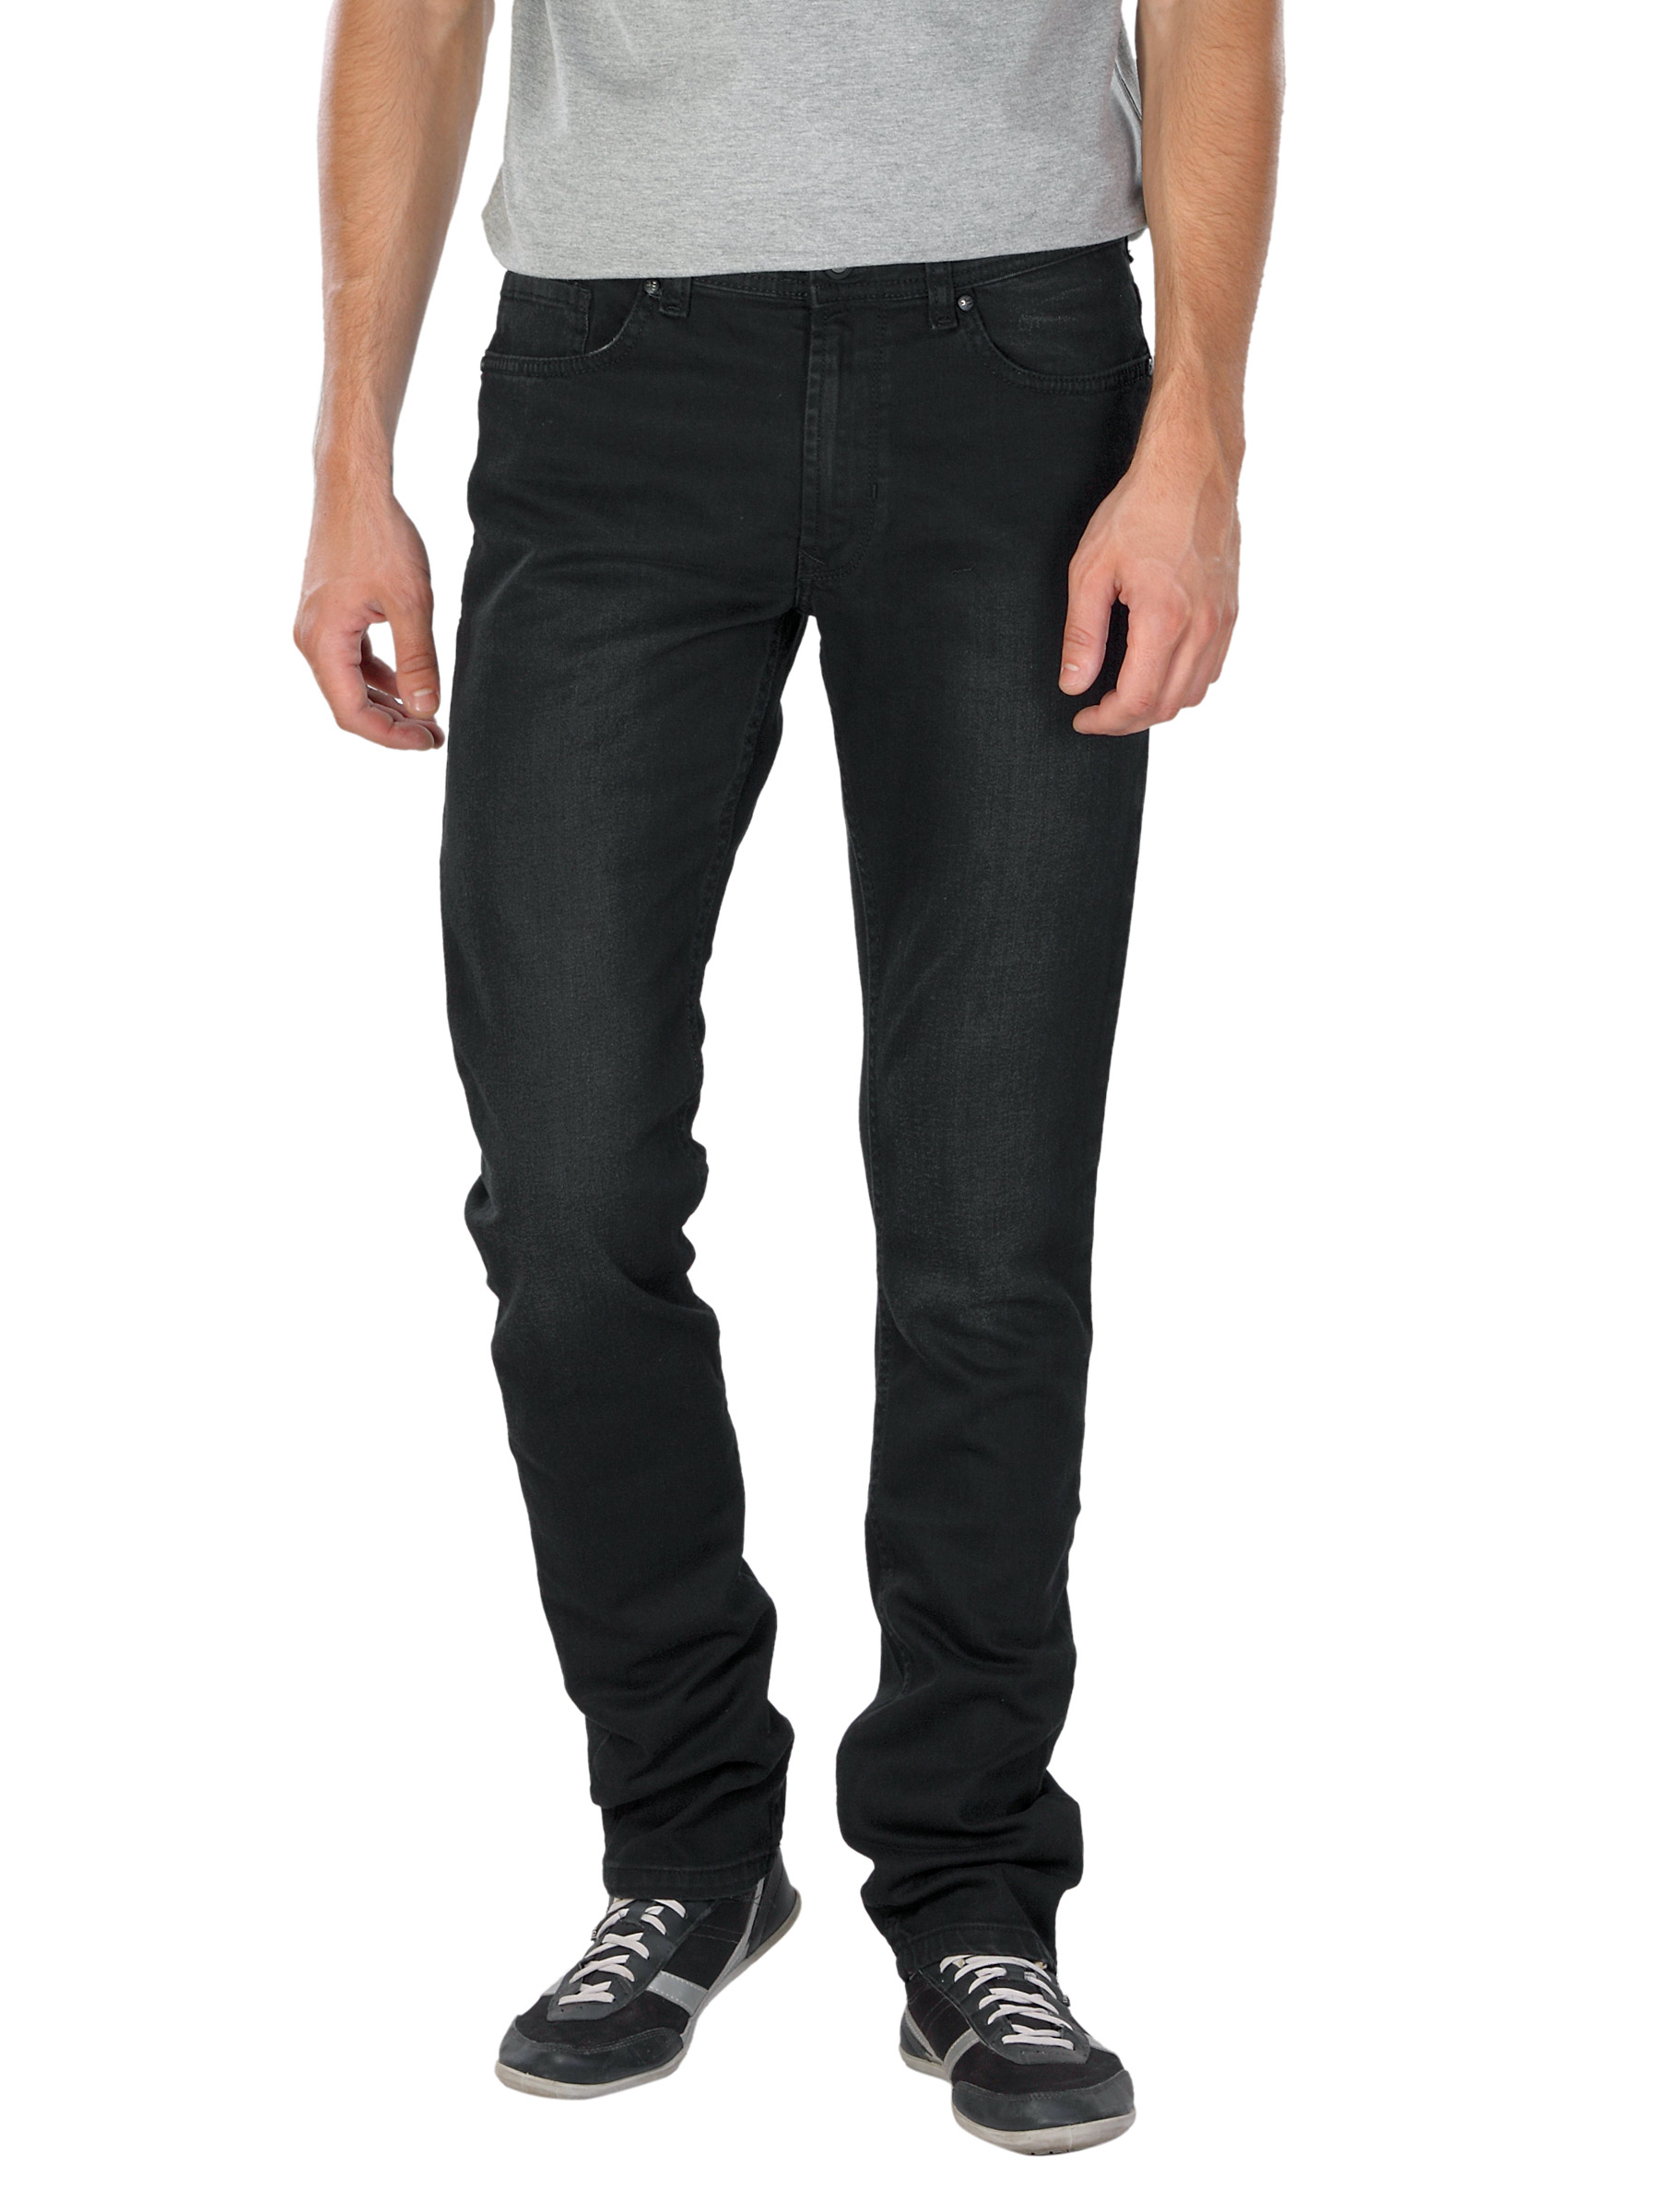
Peter England Men Party Black Jeans
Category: Apparel / Bottomwear / Jeans
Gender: Men
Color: Black
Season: Summer 2012
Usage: Casual